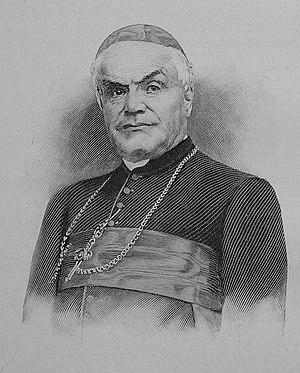
François-Désiré Mathieu, né à Einville-au-Jard le 27 mai 1839 et mort à Londres le 26 octobre 1908, est un évêque, cardinal et historien français.